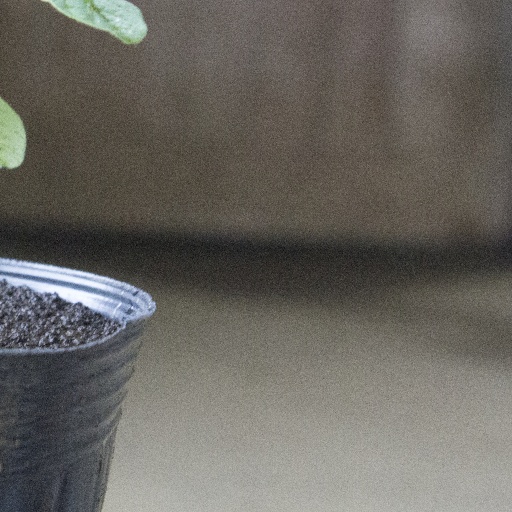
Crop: soybean